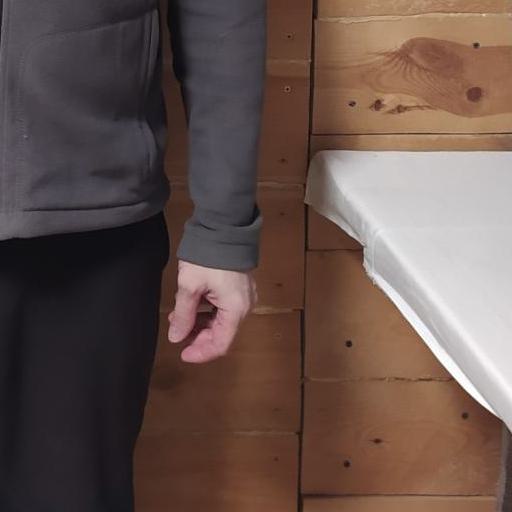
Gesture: no_gesture